Midtown Manhattan

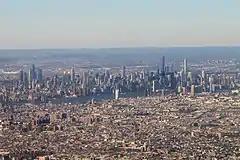
Midtown's skyline seen in January 2020, constituting one of the world's largest central business districts

Geographically, the northern boundary of Midtown Manhattan is commonly defined to be 59th Street; its southern boundary is less clear, and variously taken to be 34th Street, 23rd Street, or even 14th Street. Midtown spans the entire island of Manhattan along an east–west axis, bounded by the East River on its east and the Hudson River to its west. "The Encyclopedia of New York City" defines Midtown as extending from 34th Street to 59th Street and from 3rd Avenue to 8th Avenue.